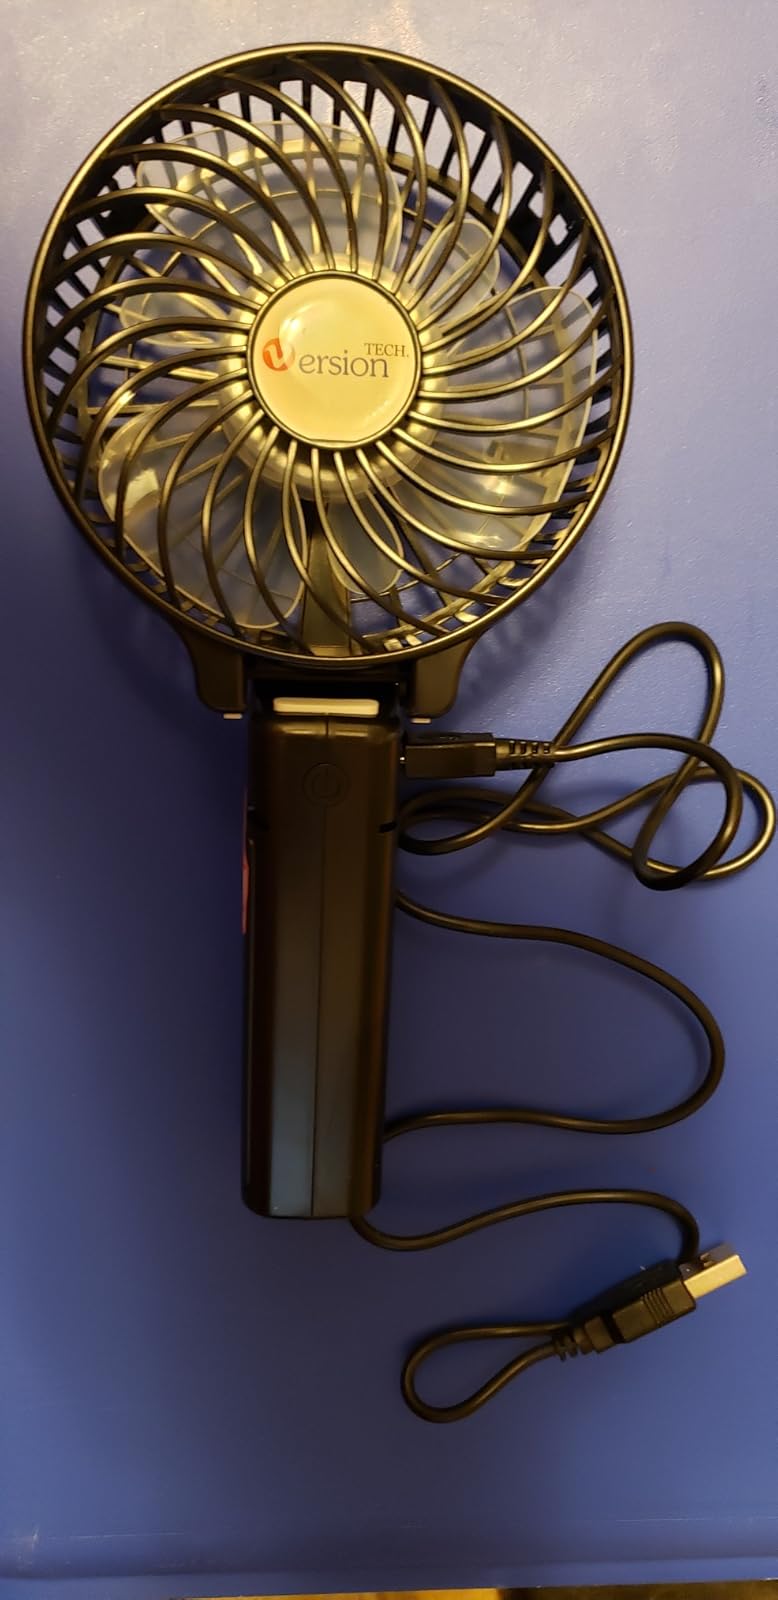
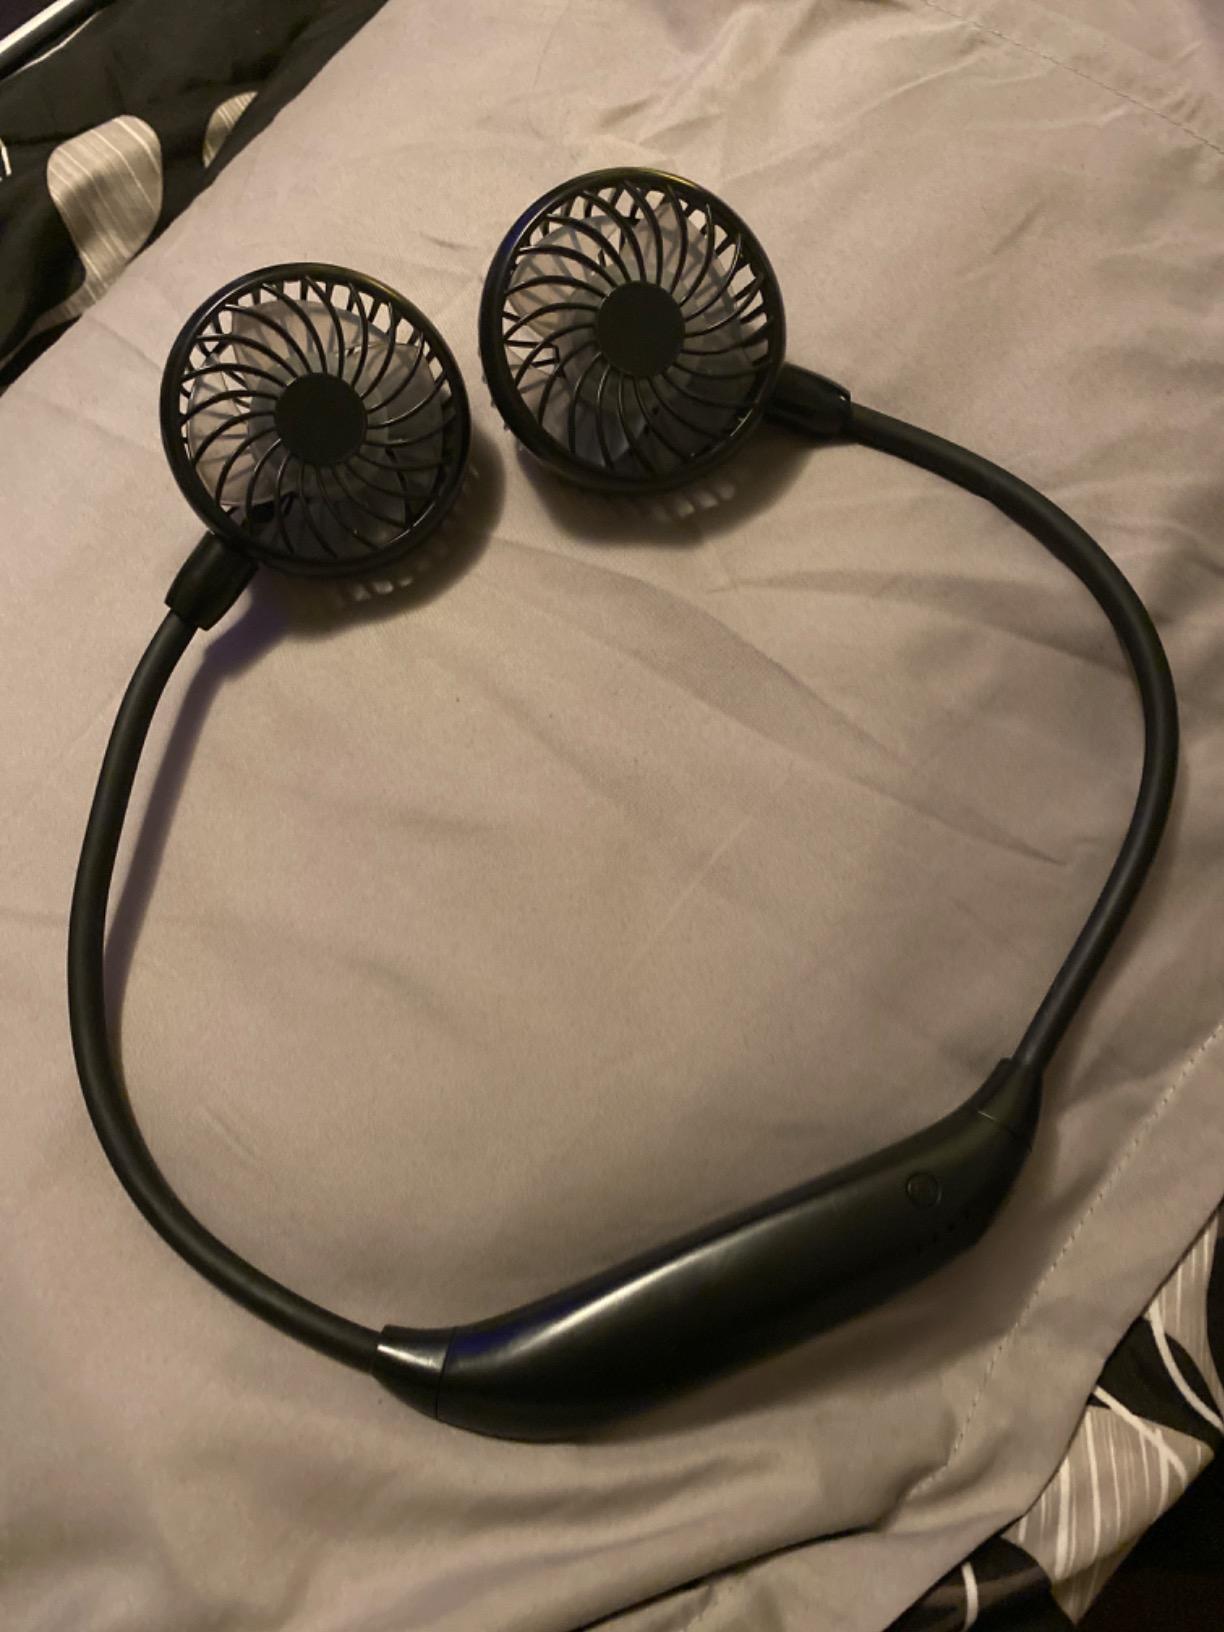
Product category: fan
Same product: no